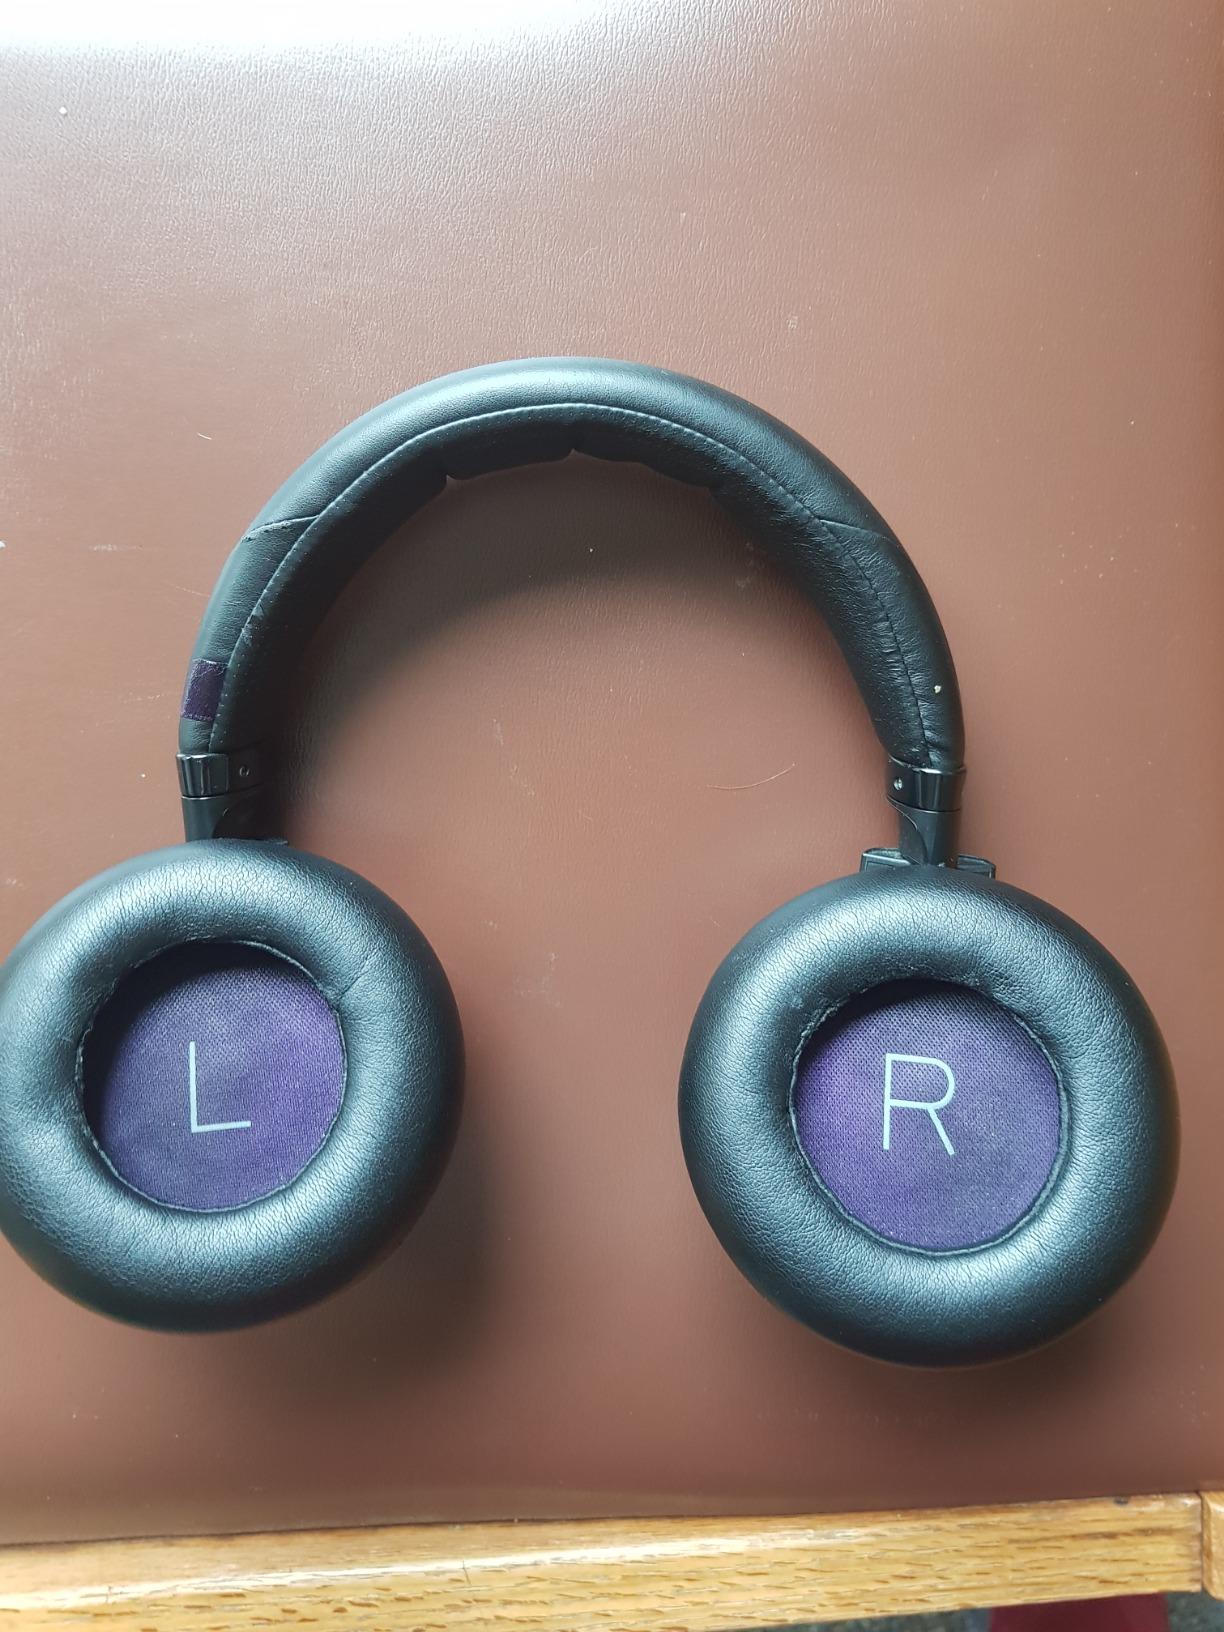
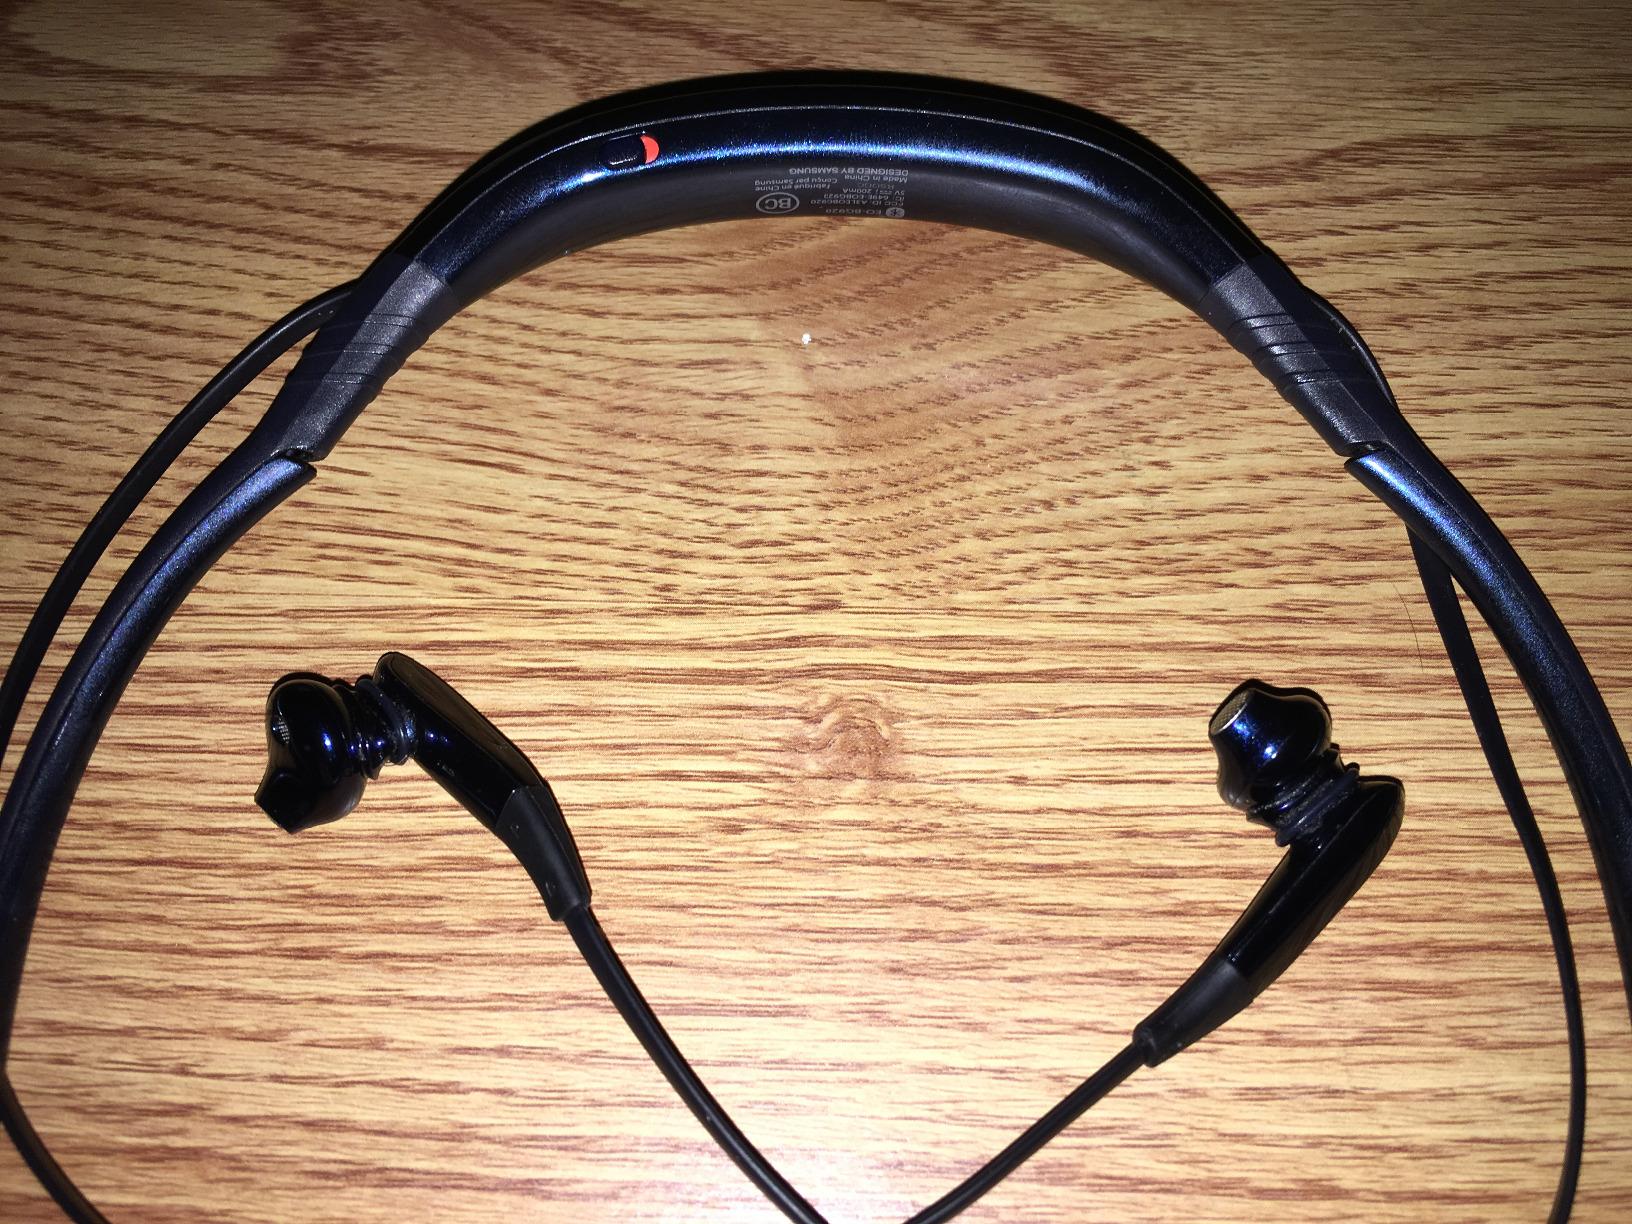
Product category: headphones
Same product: no